Wings (1927 film)

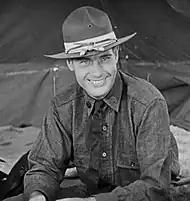

Whereas most Hollywood productions of the day took little more than a month to shoot, "Wings" took approximately nine months to complete in total. Although Wellman was generating spectacular aerial footage and making Hollywood film history, Paramount expressed concerns with the cost of production and expanding budget. They sent an executive to San Antonio to complain to Wellman who swiftly told him that he had two options, "a trip home or a trip to the hospital". According to biographer Frank T. Thompson, Wellman approached producer David O. Selznick regarding a contract predicament asking him what he should do to which Selznick replied, "Just keep your mouth shut. You've got 'em where it hurts." Otto Kahn, the financier bankrolling the production, arrived on set as Wellman was filming the St-Mihiel battle sequence, inadvertently disrupted Wellman's detonation timings, and caused several extras to be seriously injured. Wellman loudly and profanely ordered Kahn off the set. That evening, Kahn visited Wellman in his hotel room, told him he was impressed with his direction, and he could have whatever he needed to finish the picture.